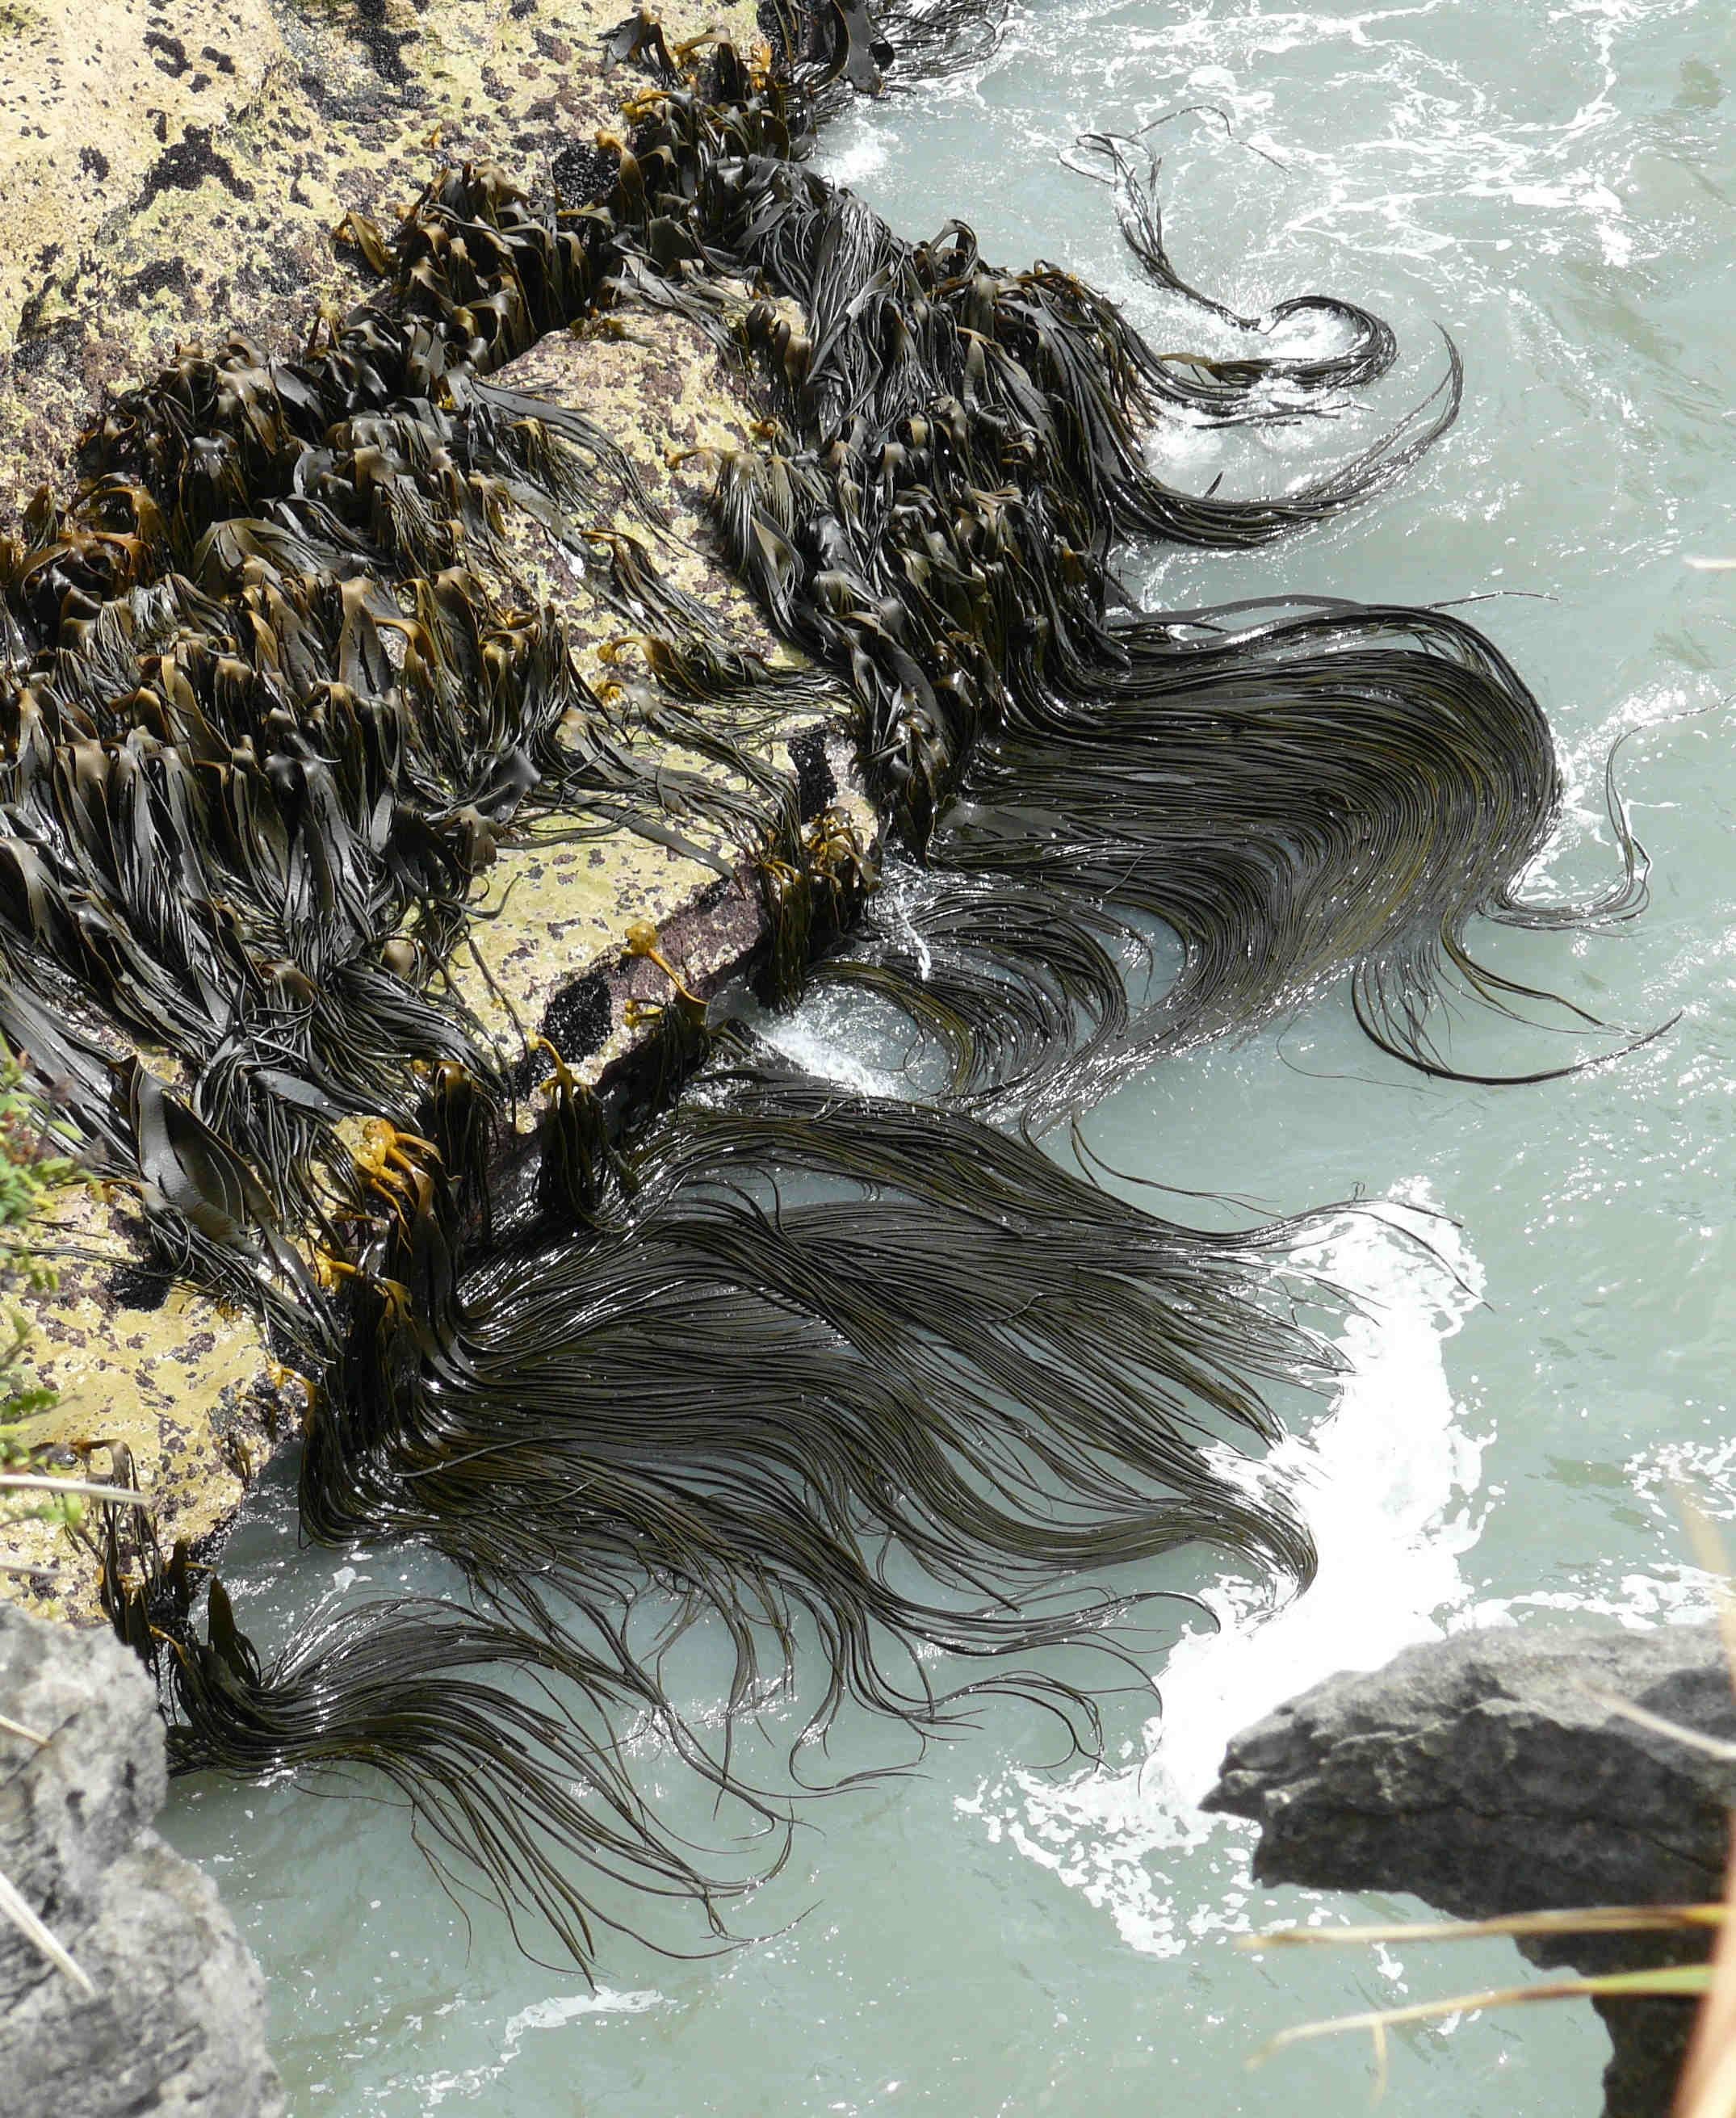
seaweed, water, watercourse, rock, sea, algae